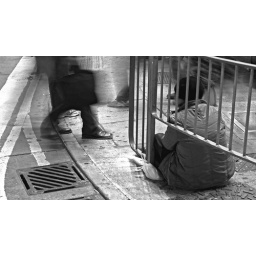
... for some help... leaning against a fence at one street corner... disregarded by fast walking pedestrians...